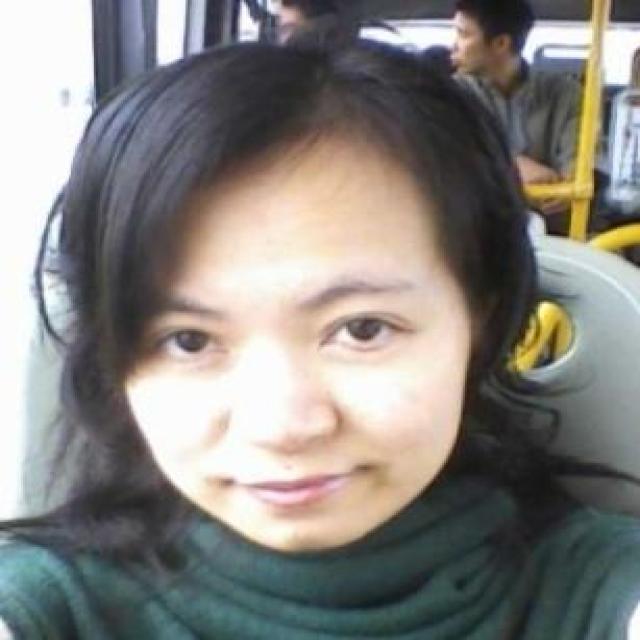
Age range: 21-44